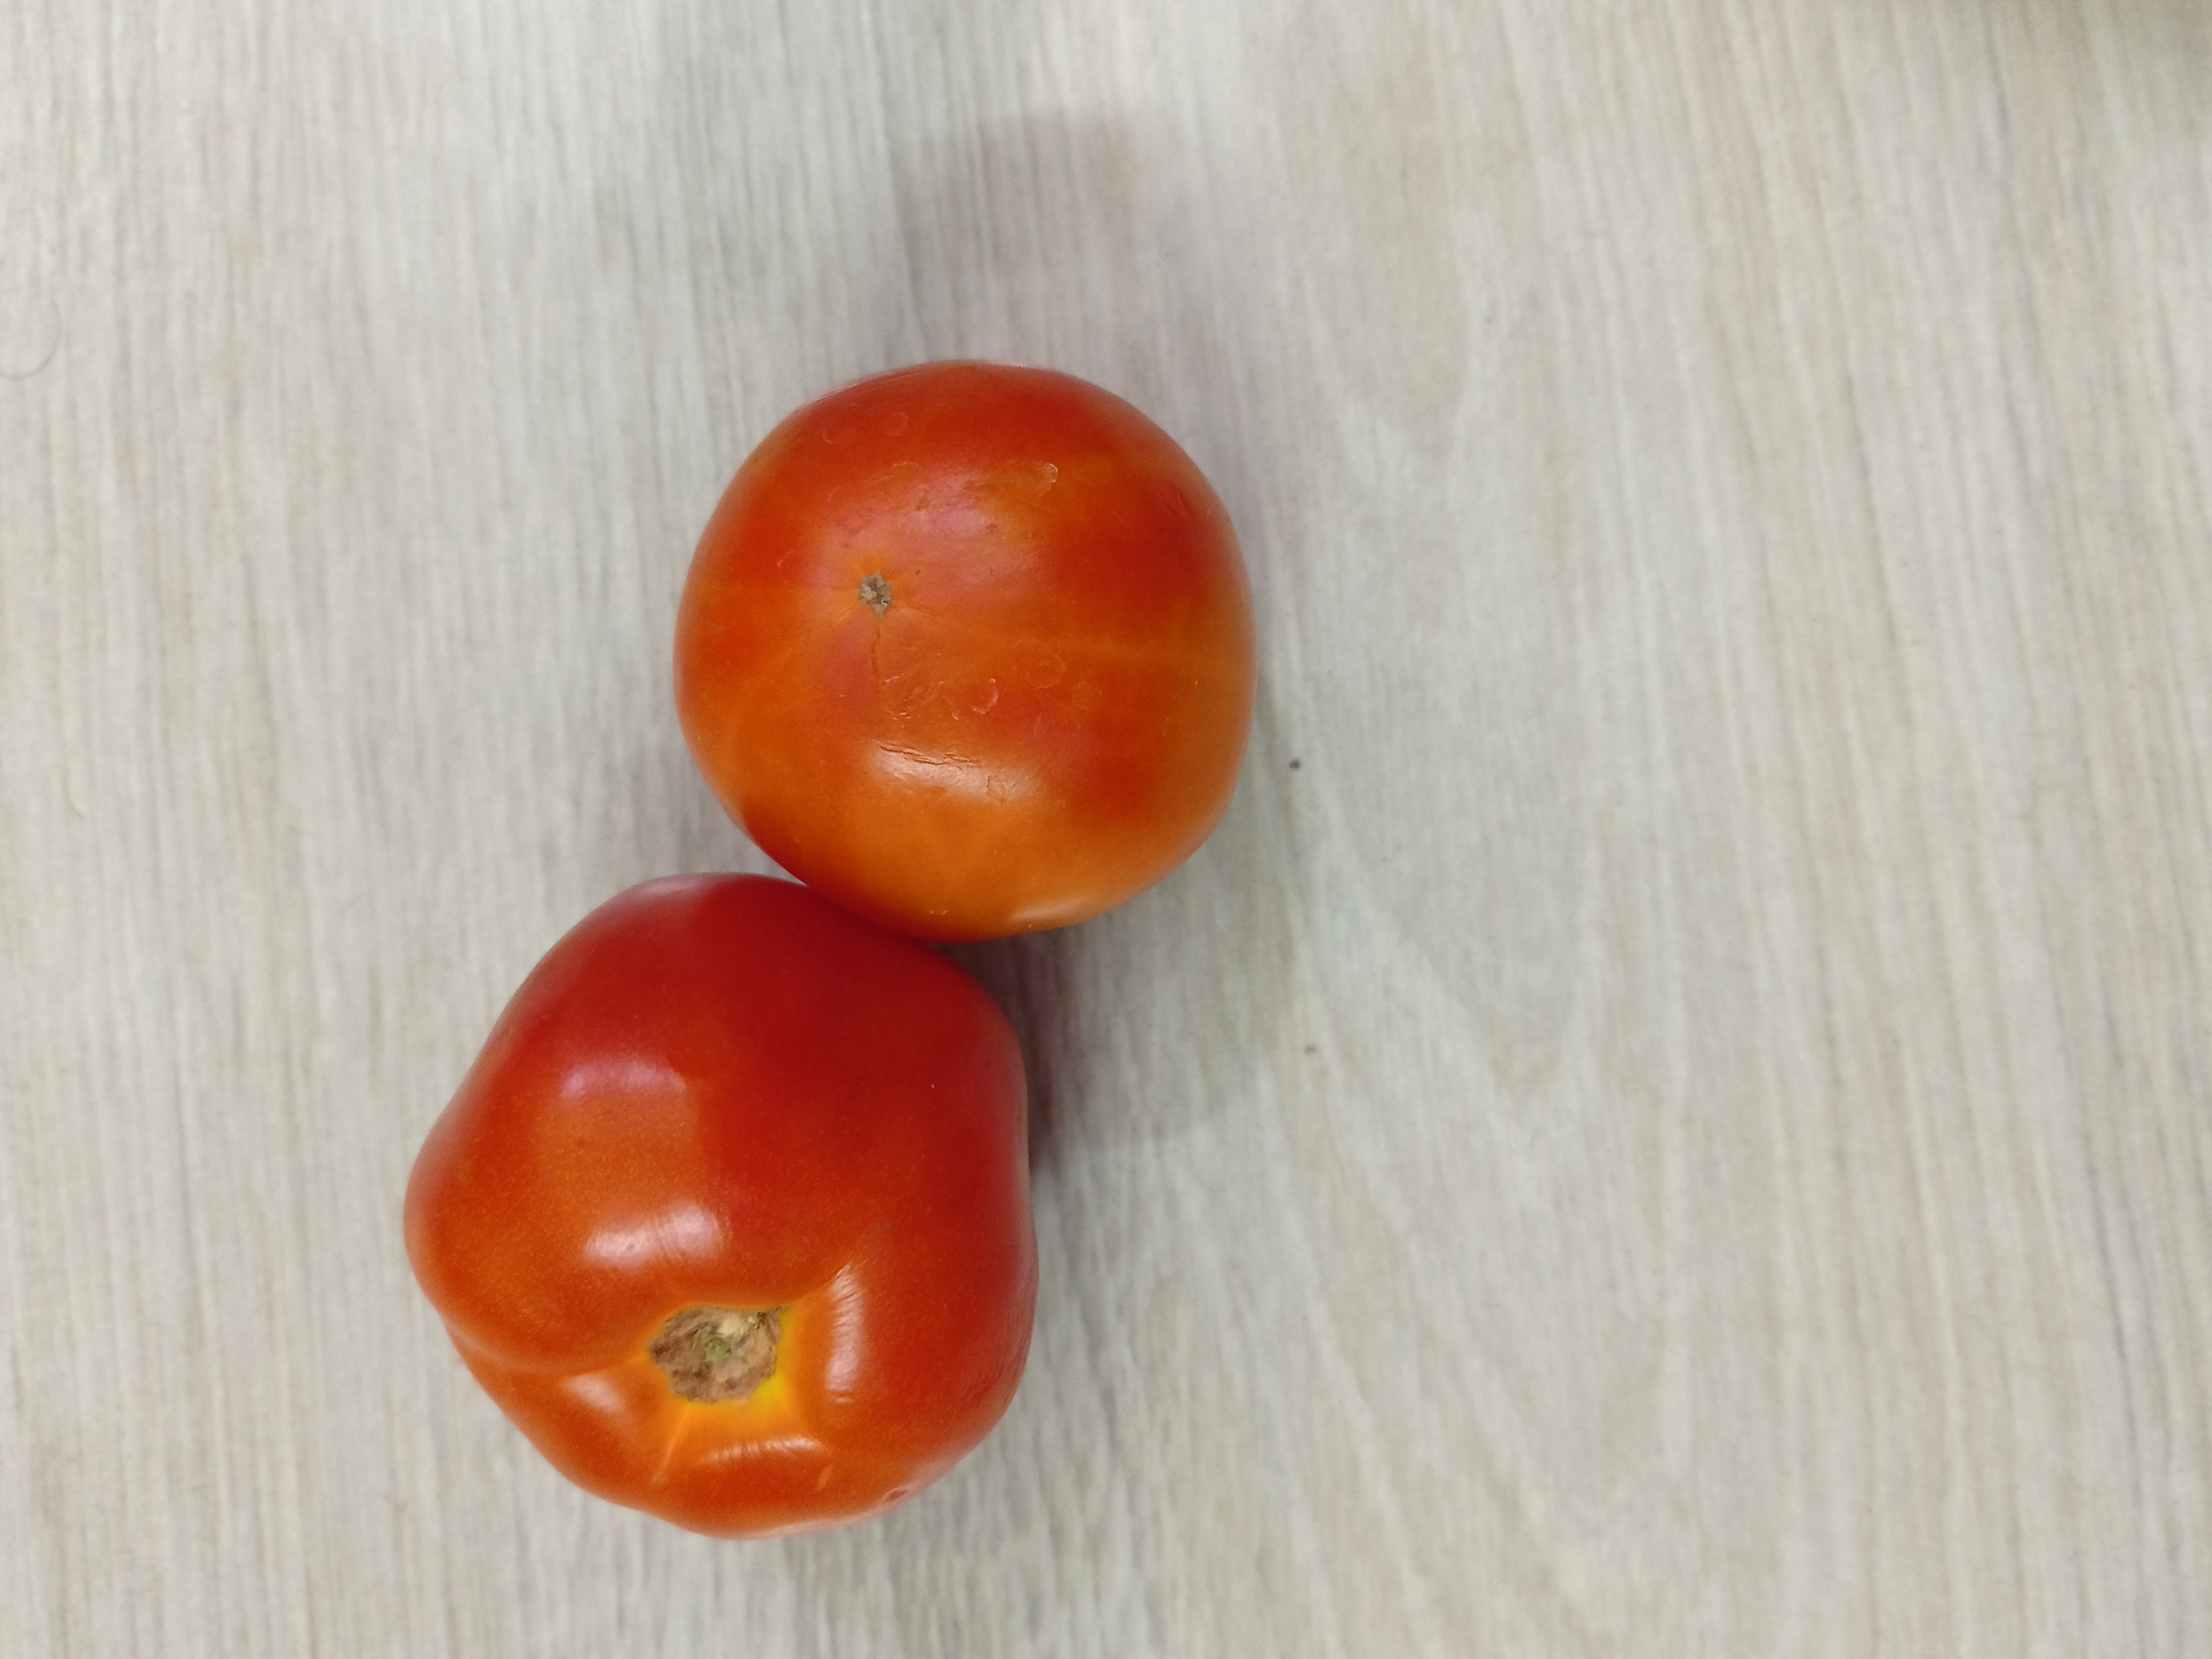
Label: Fresh